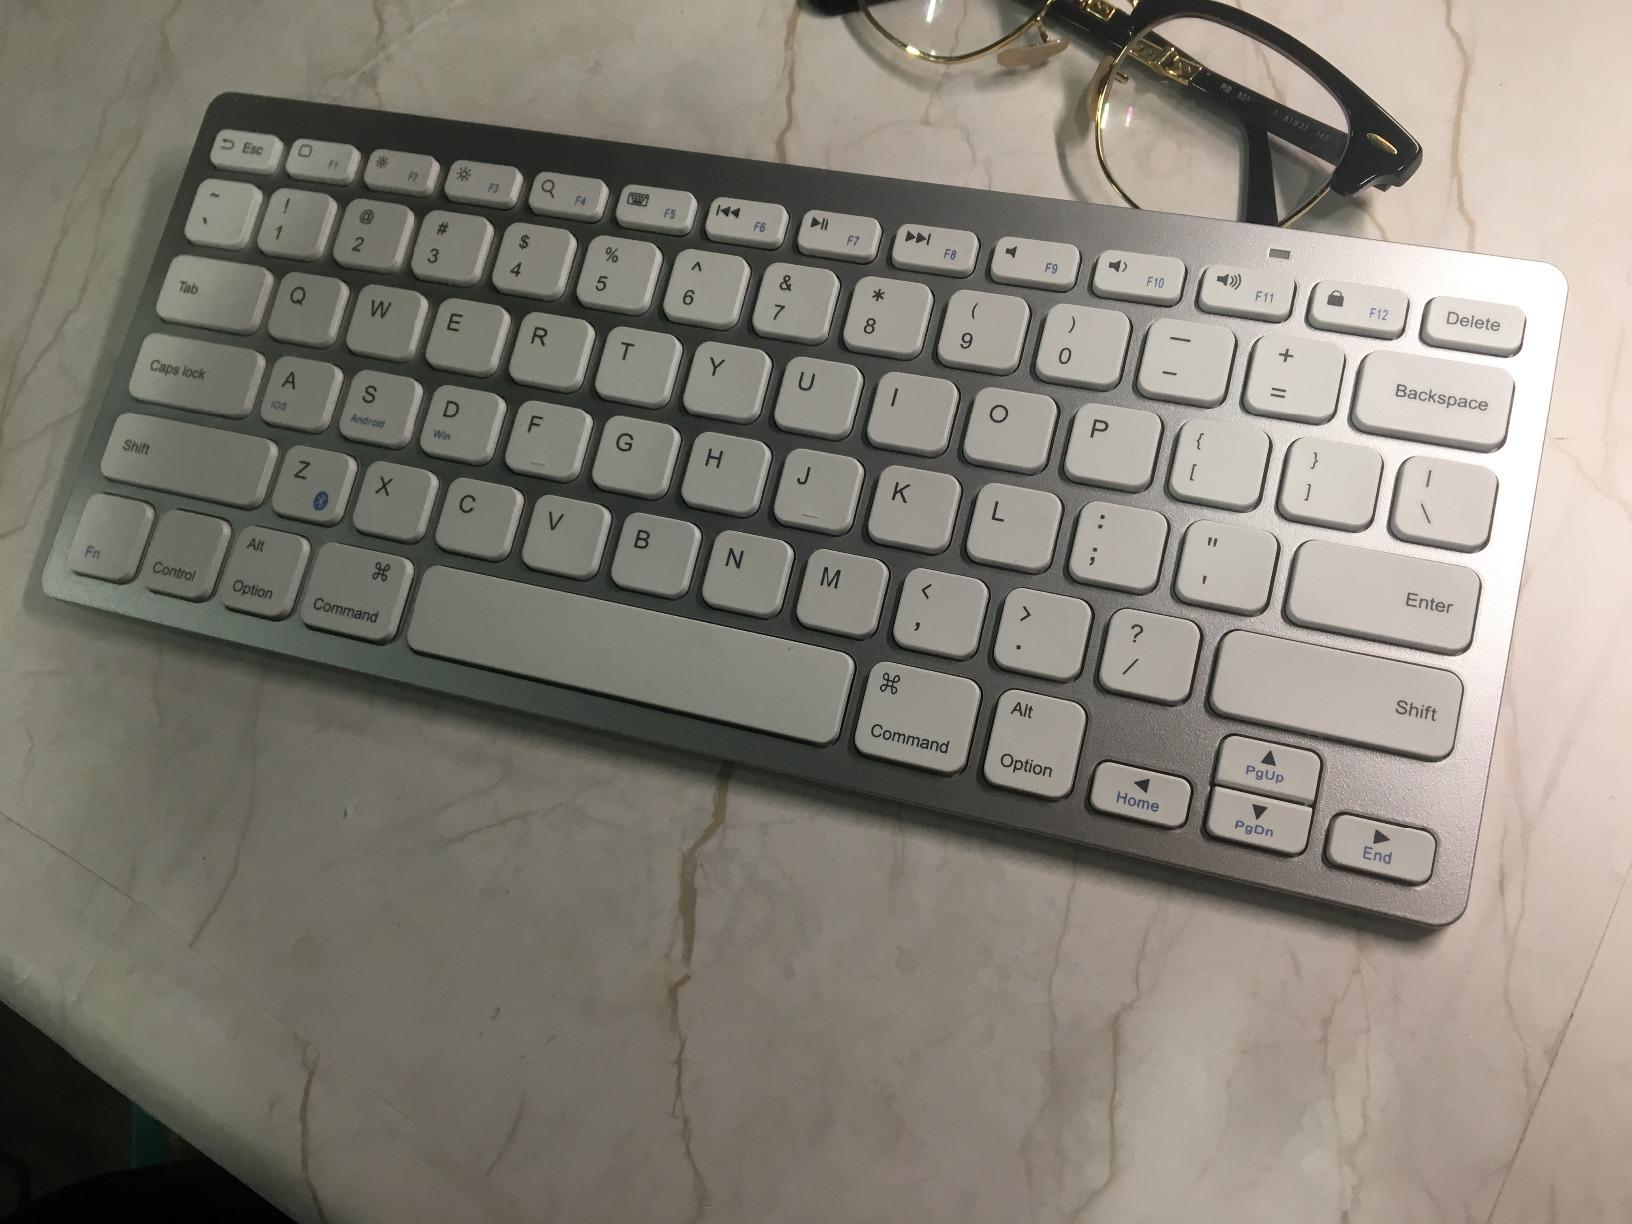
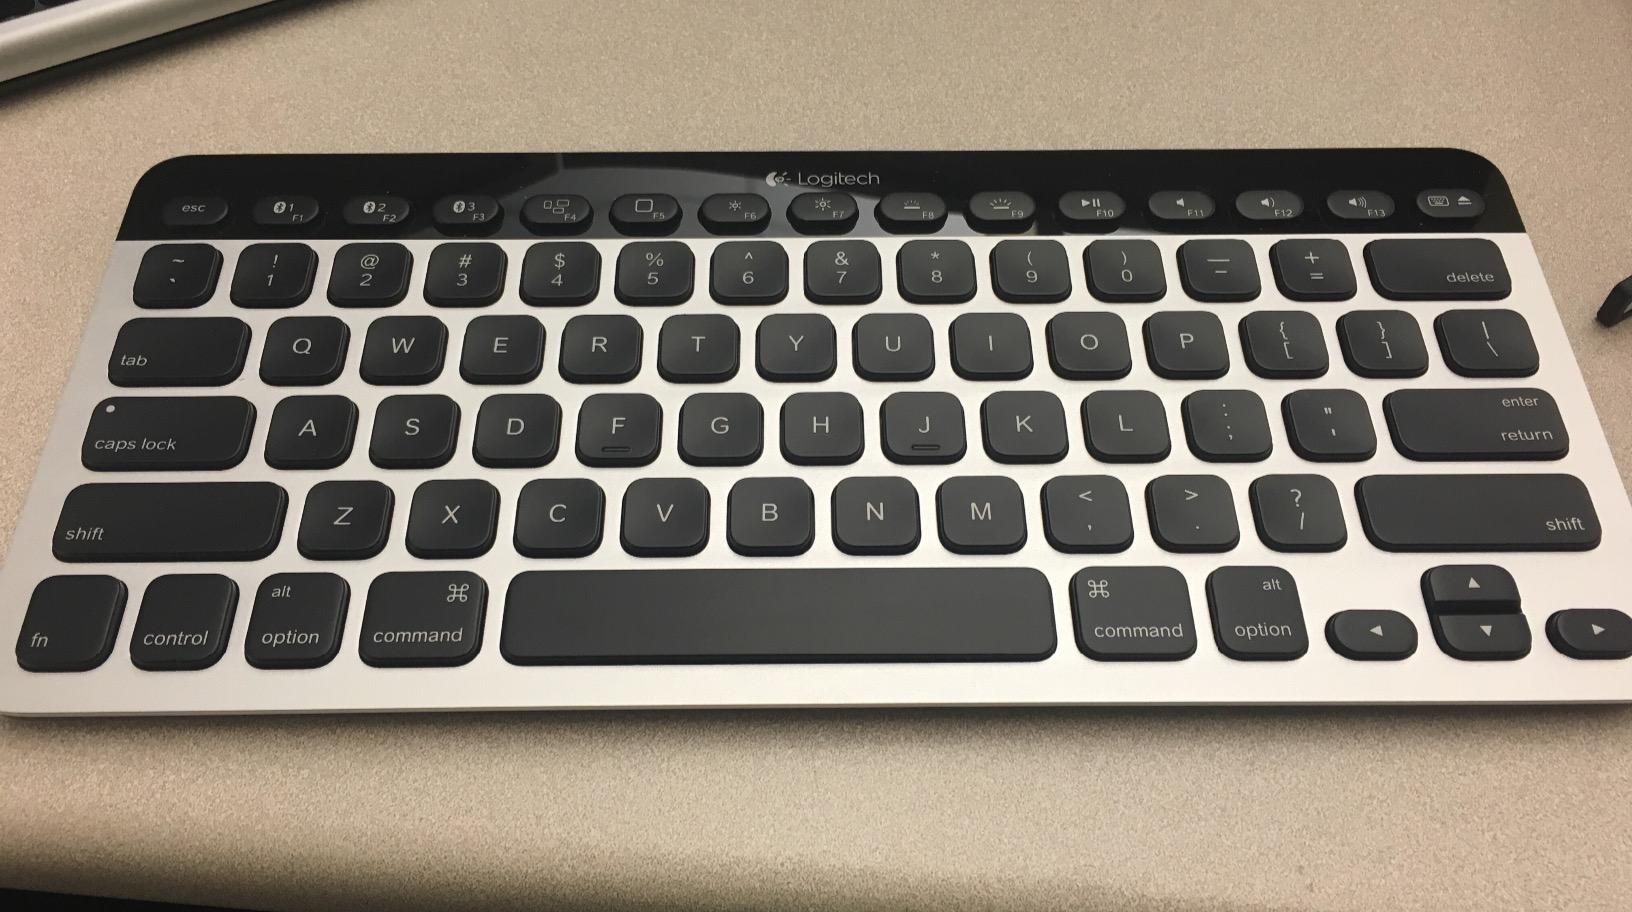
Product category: keyboard
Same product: no